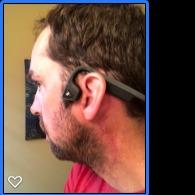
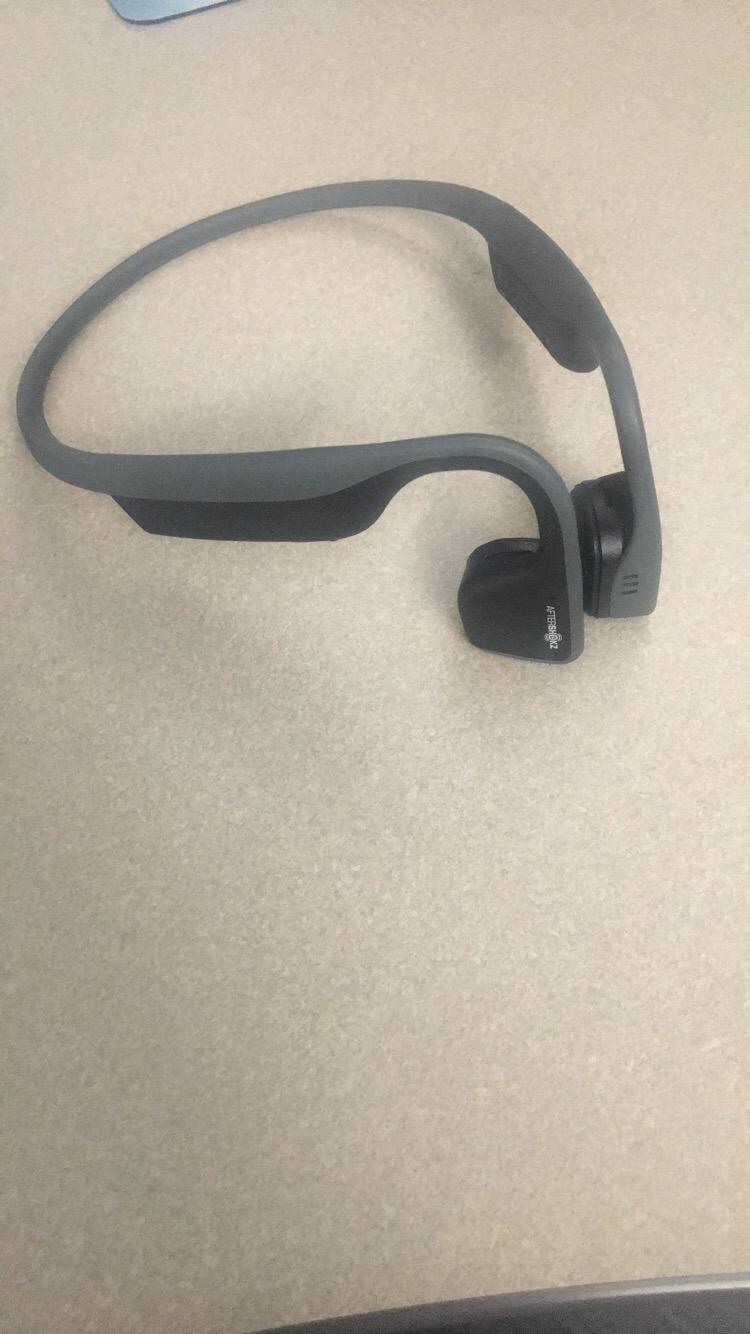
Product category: headphones
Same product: yes